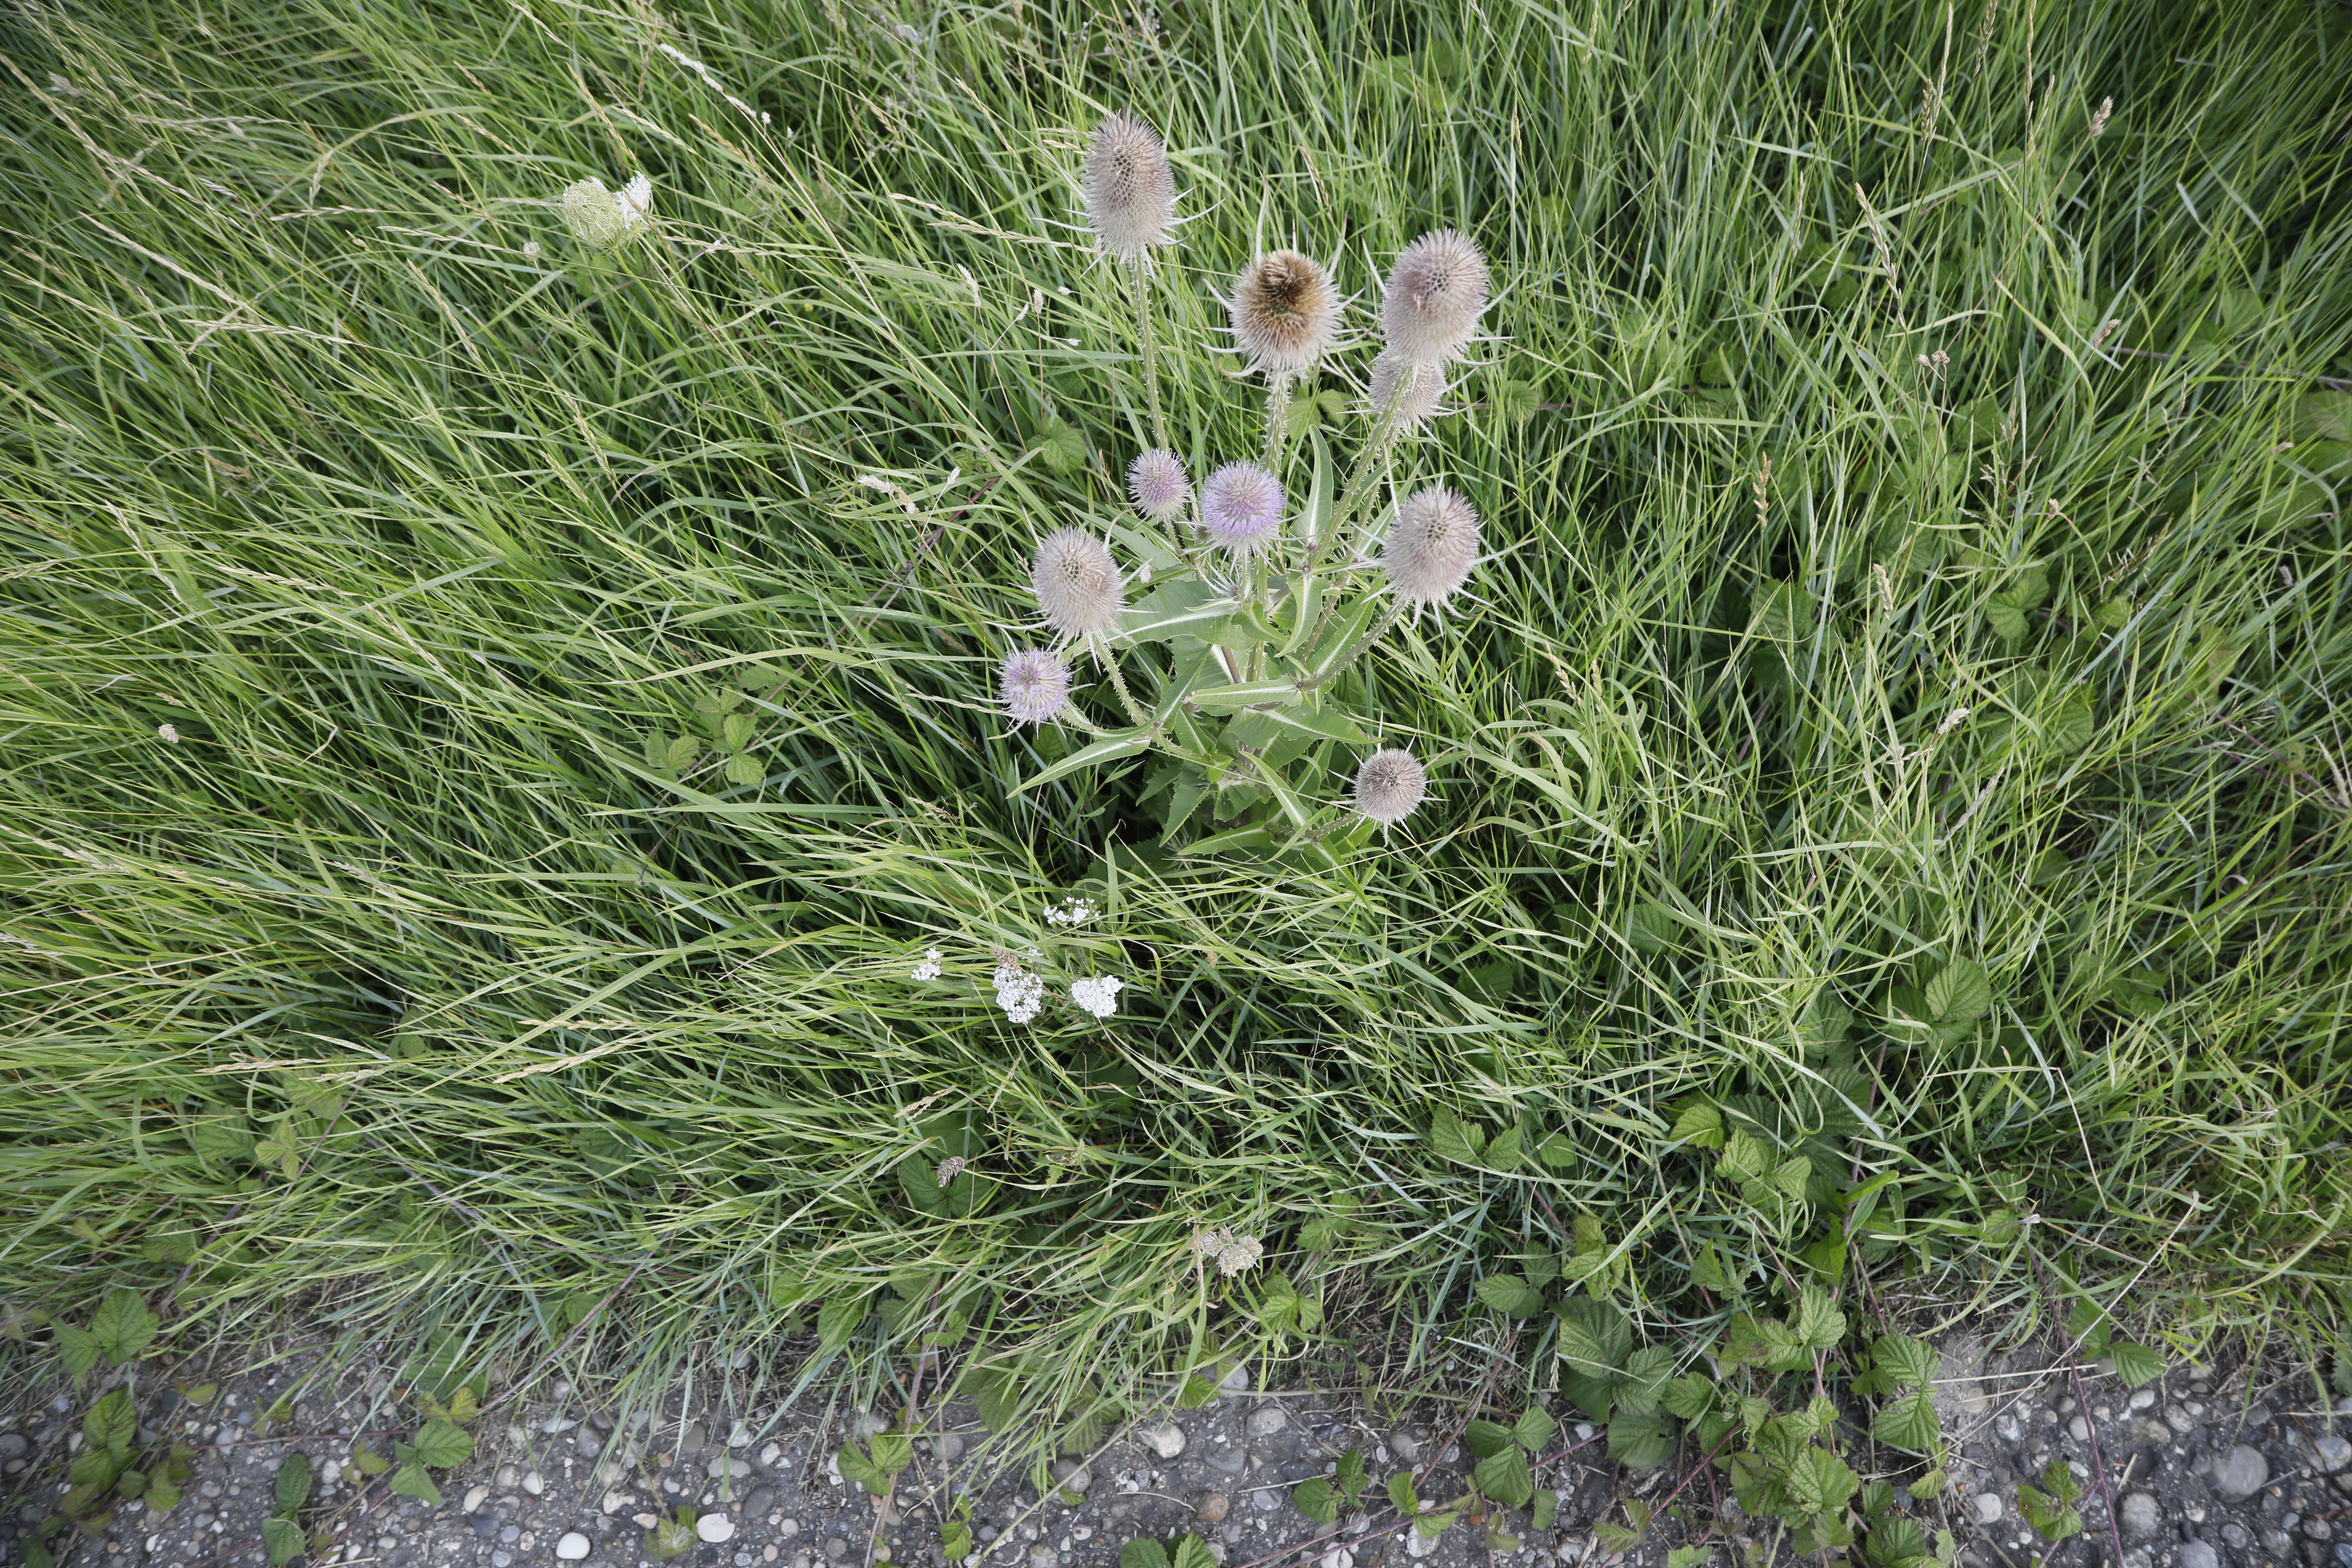
Plant species: Dipsacus fullonum, Achillea millefolium